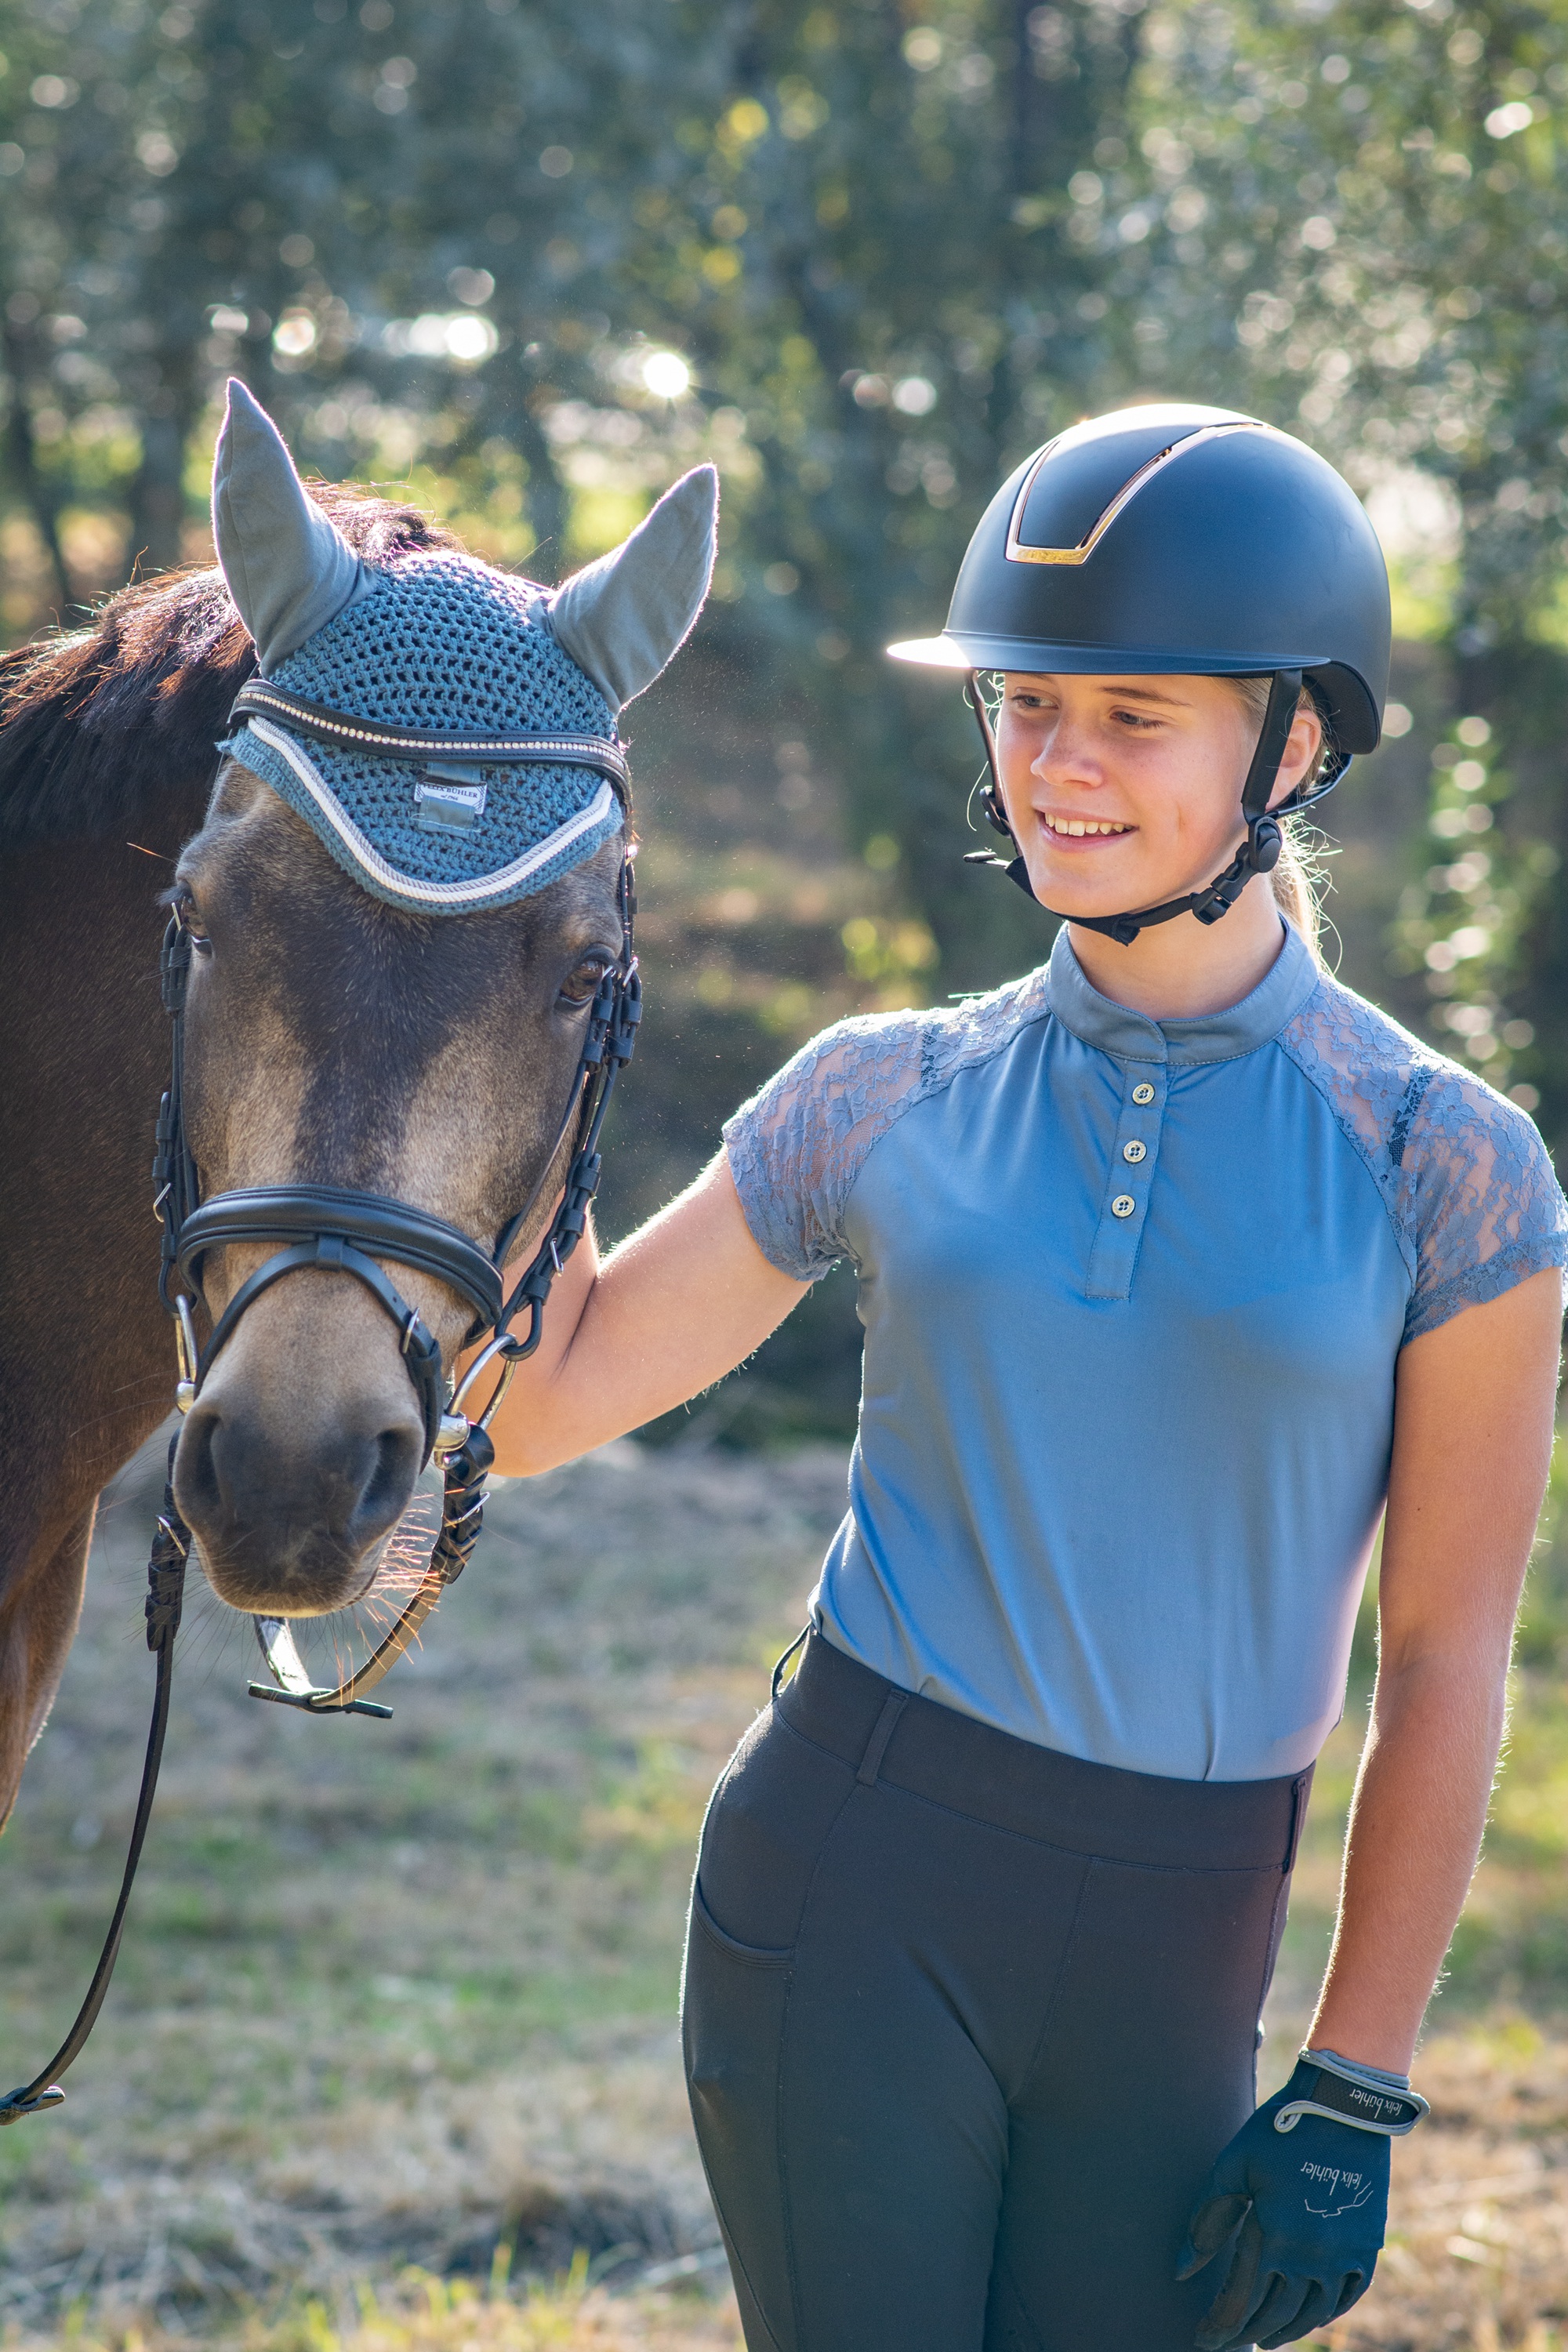
woman, head, horse, helmet, photograph, eye, sports uniform, white, vertebrate, sports equipment, neck, sleeve, bit, mammal, sports gear, outdoor recreation, headgear, plant, working animal, horse tack, horse supplies, bridle, personal protective equipment, recreation, rein, People in nature, sports, grass, equestrian sport, electric blue, pack animal, mane, spandex, equestrianism, sportswear, grassland, saddle, landscape, mare, animal sports, fun, stallion, leisure, livestock, individual sports, glove, jockey, adventure, t shirt, competition event